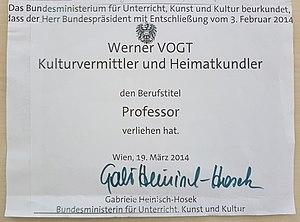
Werner Vogt (né en 1931